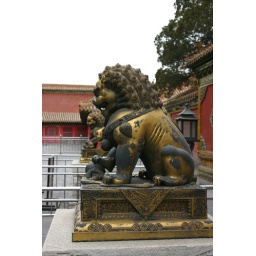
The males have their paw on a ball symbolizing the world, while the females will have a lion cub under their paw.